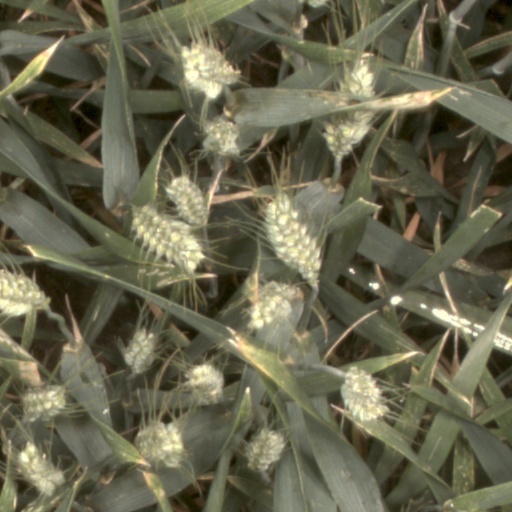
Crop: wheat